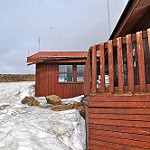
Label: glacier